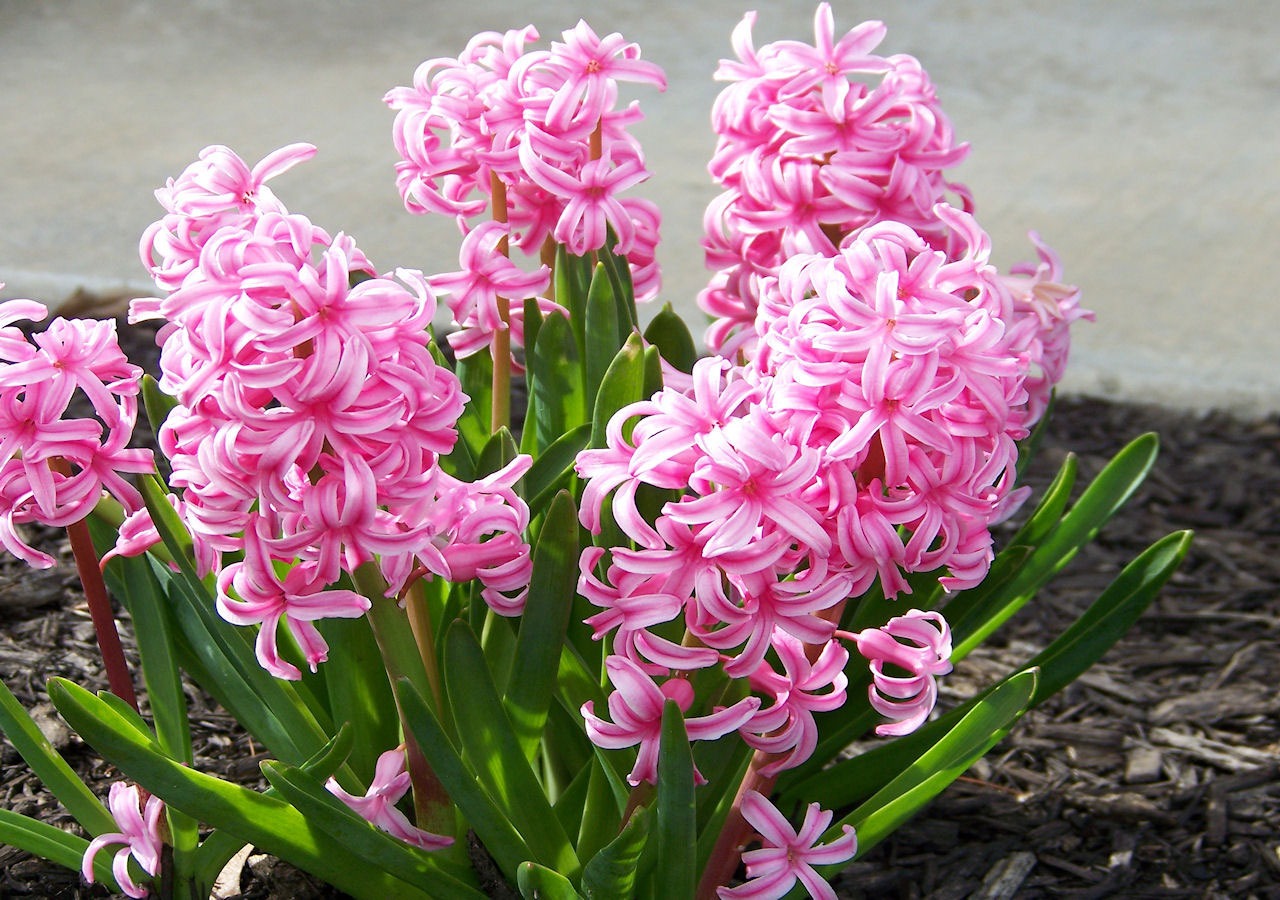
landscape, nature, plant, flower, spring, blooming, pink, life, flowers, seasons, still, hyacinth, flowering plant, hyacinths, land plant